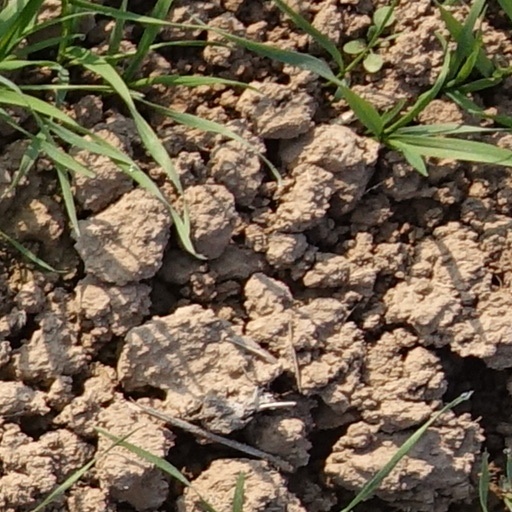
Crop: wheat